Red Oak Downtown Historic District

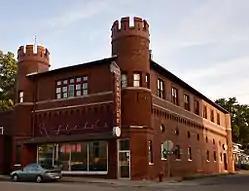
Armory (1899/1908)

The Red Oak Downtown Historic District is a nationally recognized historic district located in Red Oak, Iowa, United States. It was listed on the National Register of Historic Places in 2016. At the time of its nomination it contained 104 resources, which included 73 contributing buildings, eight contributing objects, one contributing site, 15 non-contributing buildings, six non-contributing objects, and one non-contributing structure. The historic district covers most of the city's central business district. It is a flat area of land in an otherwise hilly region. The district is centered on Fountain Square, a public green space around which the town had been platted in 1857. A second public square was added in 1890 for the Montgomery County Courthouse after Red Oak won a special election to move the county seat from Frankfort.